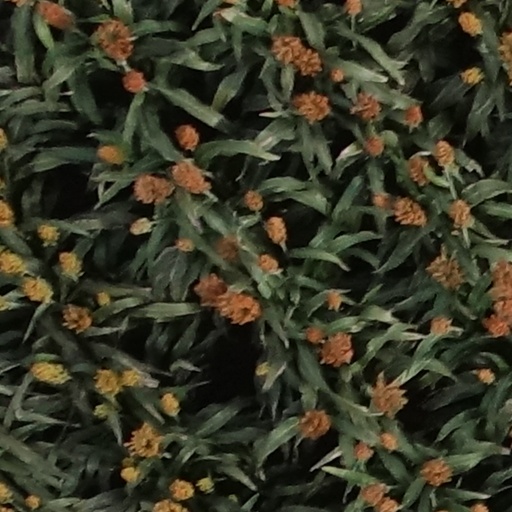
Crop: sorghum